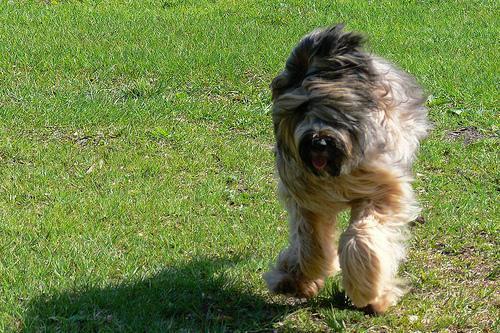
briard